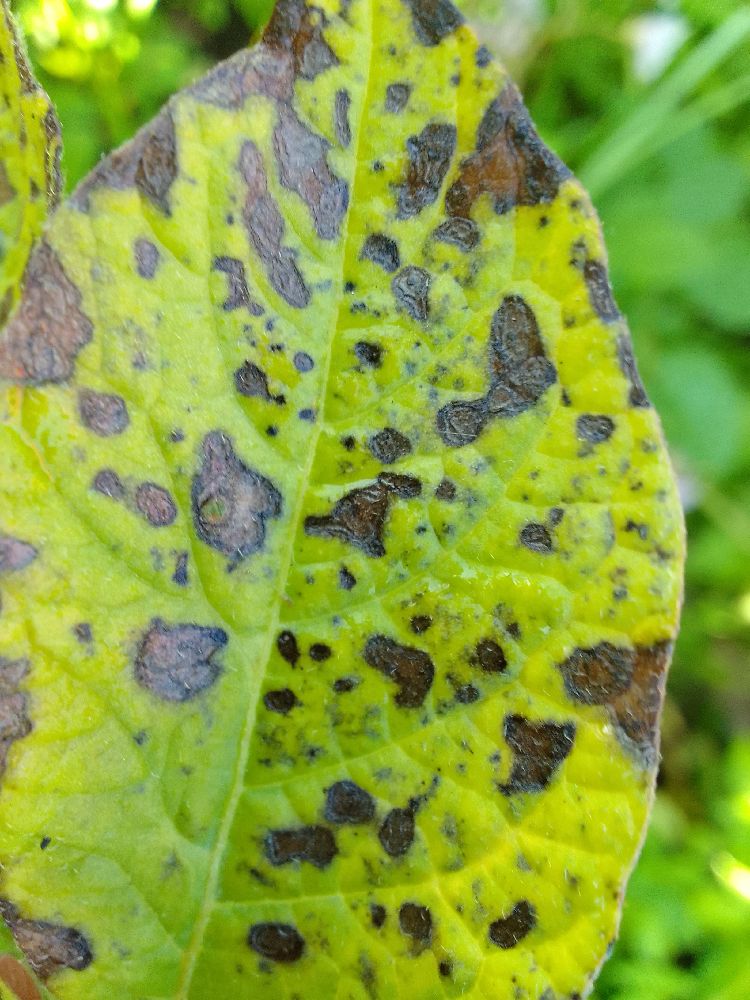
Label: Early blight